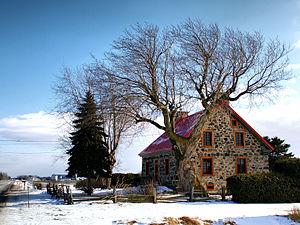
Saint-Damase, Montérégie (Québec) - Maison
Saint-Damase est une municipalité située dans la municipalité régionale de comté des Maskoutains au Québec, située dans la région administrative de la Montérégie. Elle est surtout connue pour son industrie agroalimentaire.